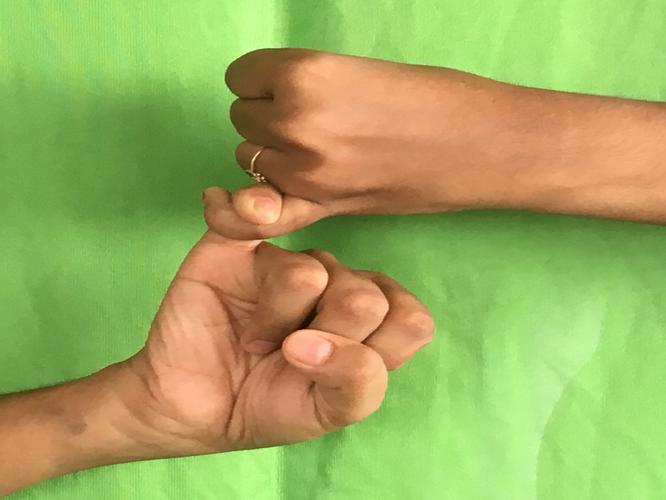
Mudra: Kilaka
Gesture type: double_hand